Théâtre Robert-Houdin

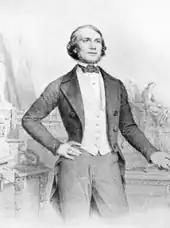
Portrait of Robert‐Houdin

In the early 1840s, the innovative magician Jean-Eugène Robert-Houdin was well-regarded, particularly for the mechanical curiosities he exhibited to audiences and sold to rich patrons. He performed with a trick automaton at the French Industrial Exposition of 1844, drawing guests including King Louis Philippe I, and winning a silver medal from the exposition judges. He was keen to expand his magical performances by opening his own venue, and a nobleman who had hired him for private parties, the Count de L'Escalopier, invested fifteen thousand francs into the project.